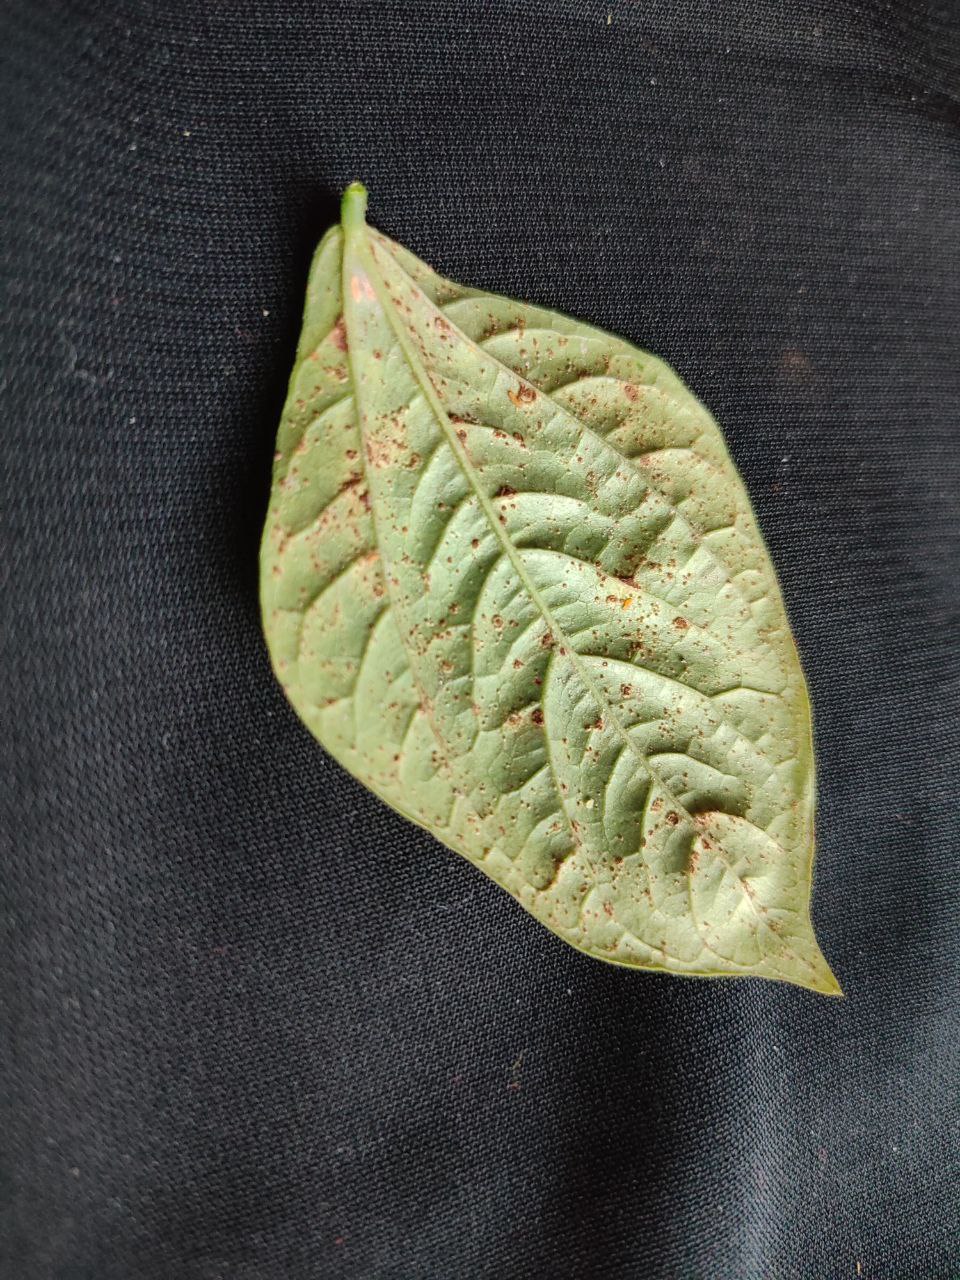
Crop: cowpea
Leaf condition: Septoria leaf spot